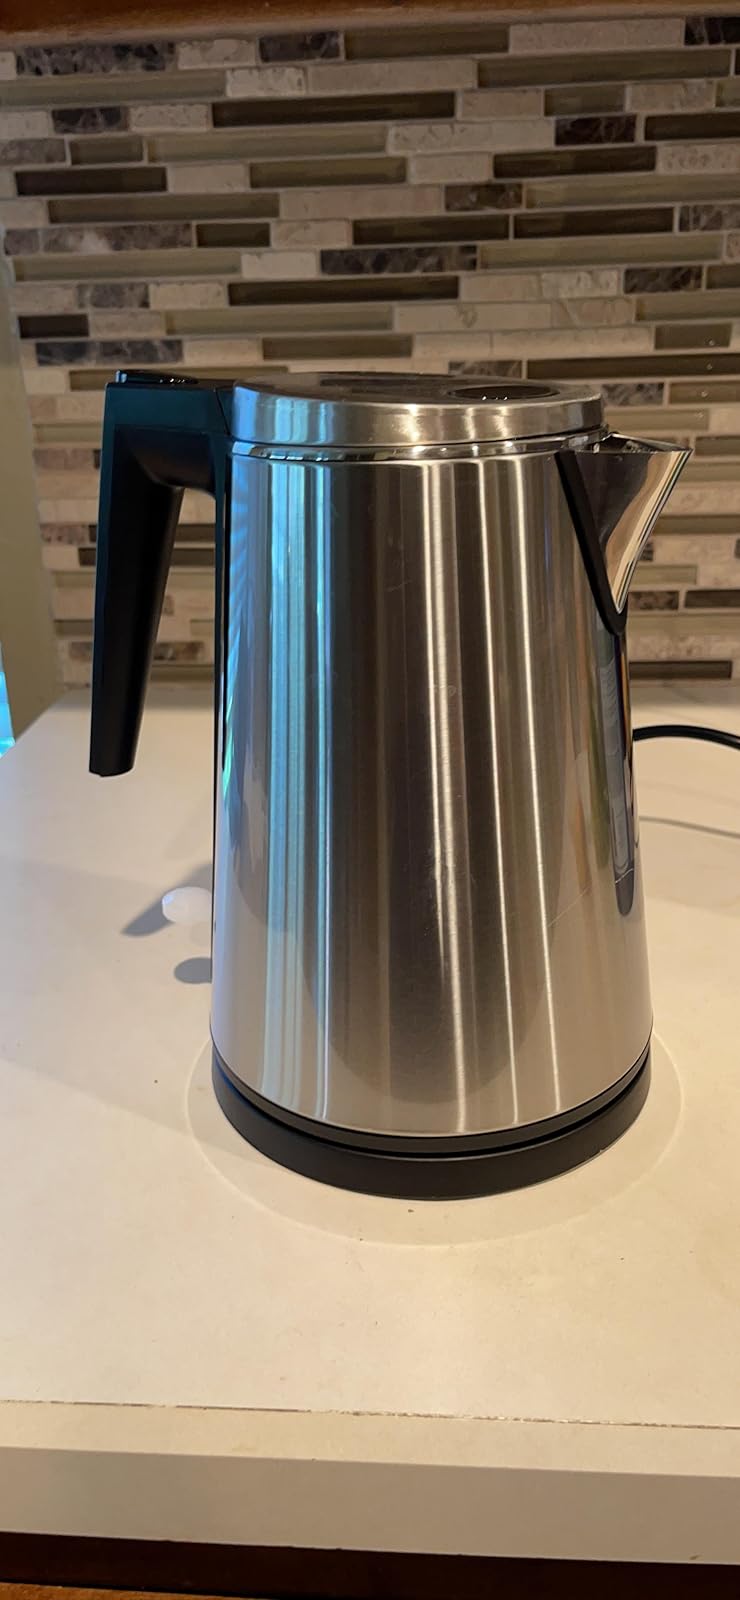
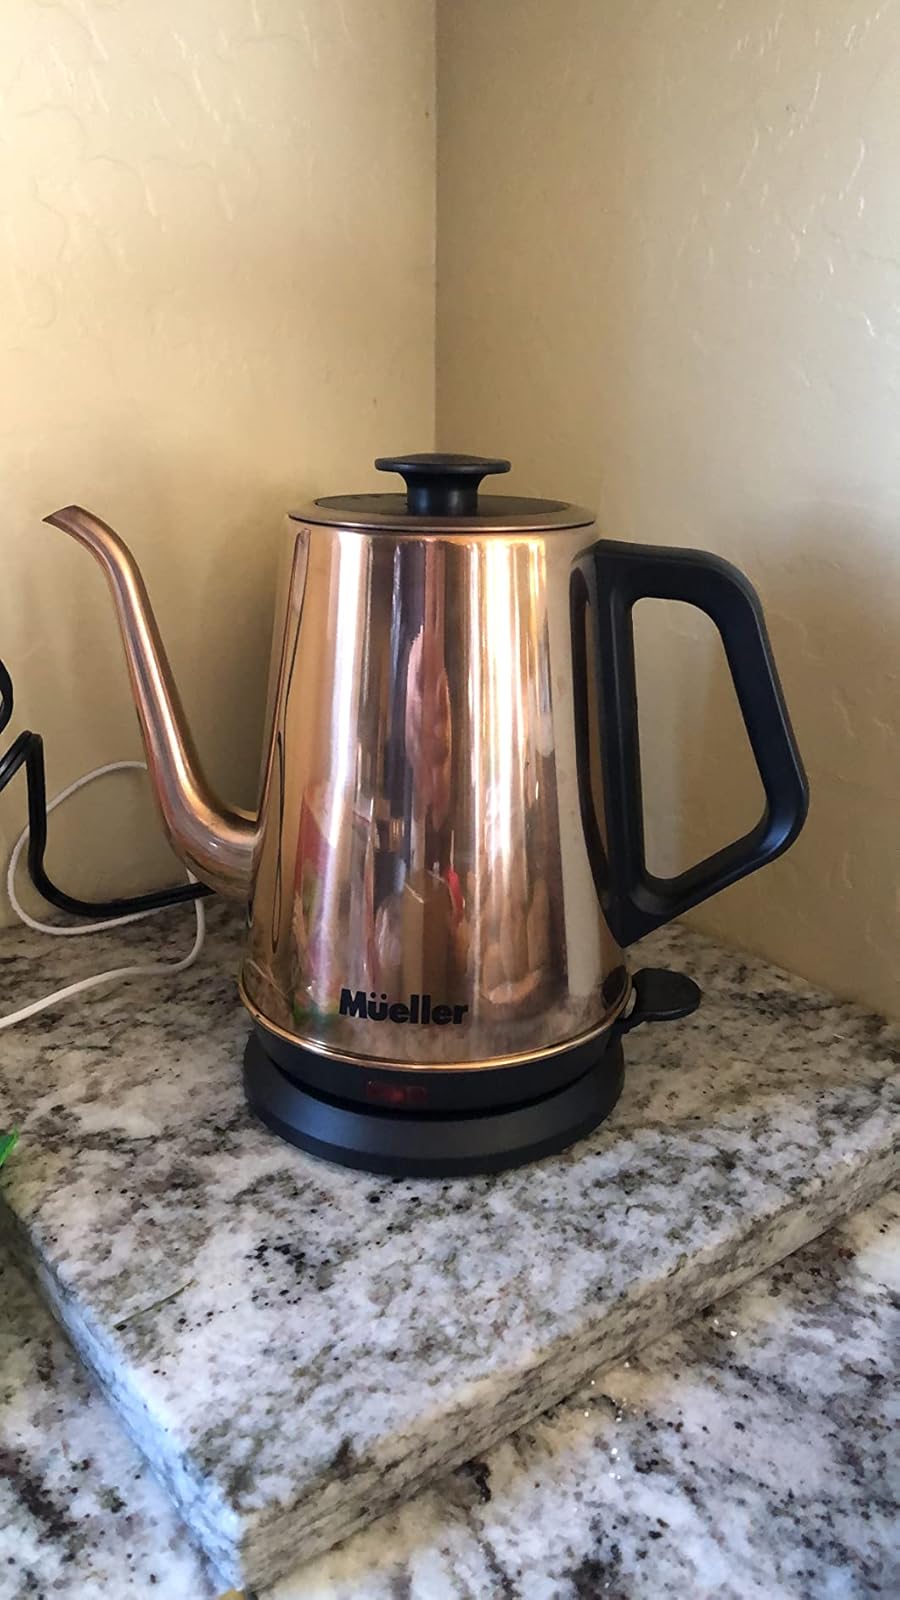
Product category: items_kettle
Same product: no